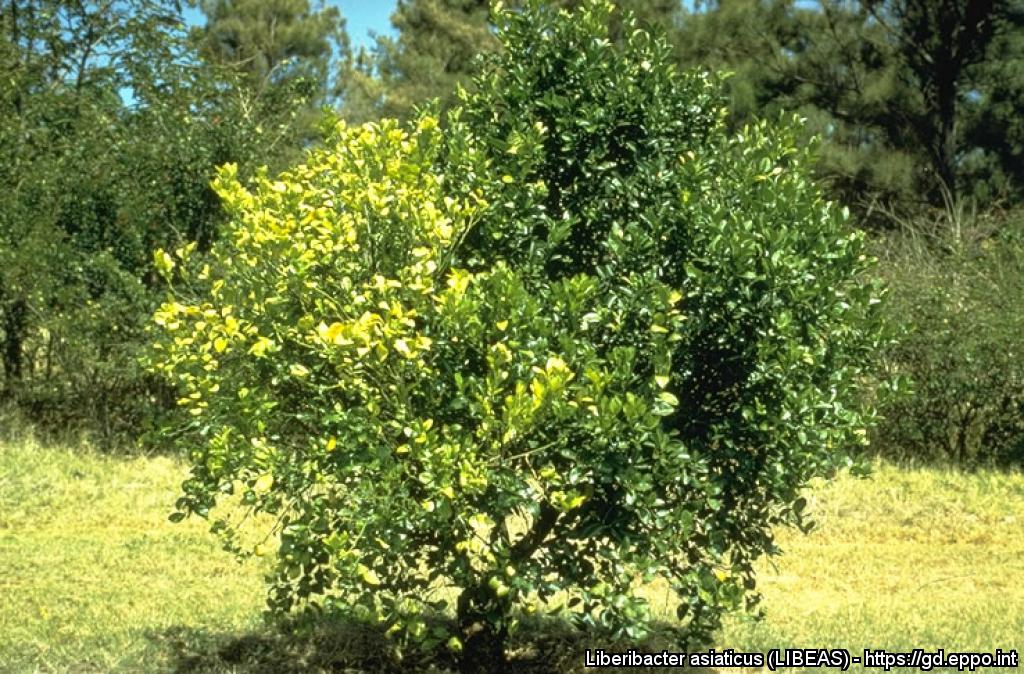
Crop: unknown
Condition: citrus_greening_disease